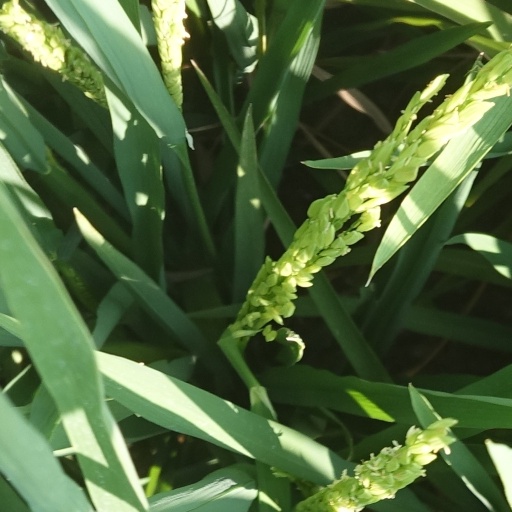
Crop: rice